Laal Kabootar

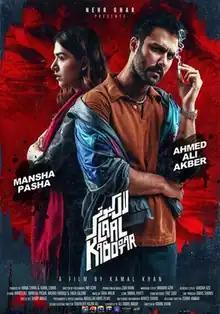
Laal Kabootar film poster

Laal Kabootar is a 2019 Pakistani action crime thriller film directed by Kamal Khan, produced by Hania Chima and Kamil Chima, and written by Ali Abbas Naqvi. Taha Malik is the music director while Danial Hyatt, son of Rohail Hyatt, provides the background score. The film features Ahmed Ali Akbar, Mansha Pasha, Rashid Farooqui, Raza Gillani, Syed Mohammad Ahmed, and Ali Kazmi. The film was released on 22 March 2019.